A Place in the Caribbean

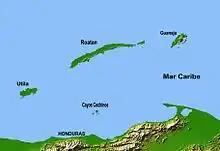
Map of Roatán and nearby islands relative to the Honduran coast.

On the Caribbean resort island of Roatán, a group of people seek love, but their pasts threaten to catch up with them.